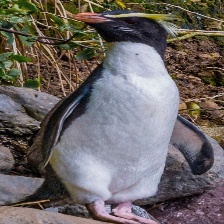
Species: FIORDLAND PENGUIN
Scientific name: EUDYPTES PACHYRHYNCHUS
ImageNet parent category: king_penguin